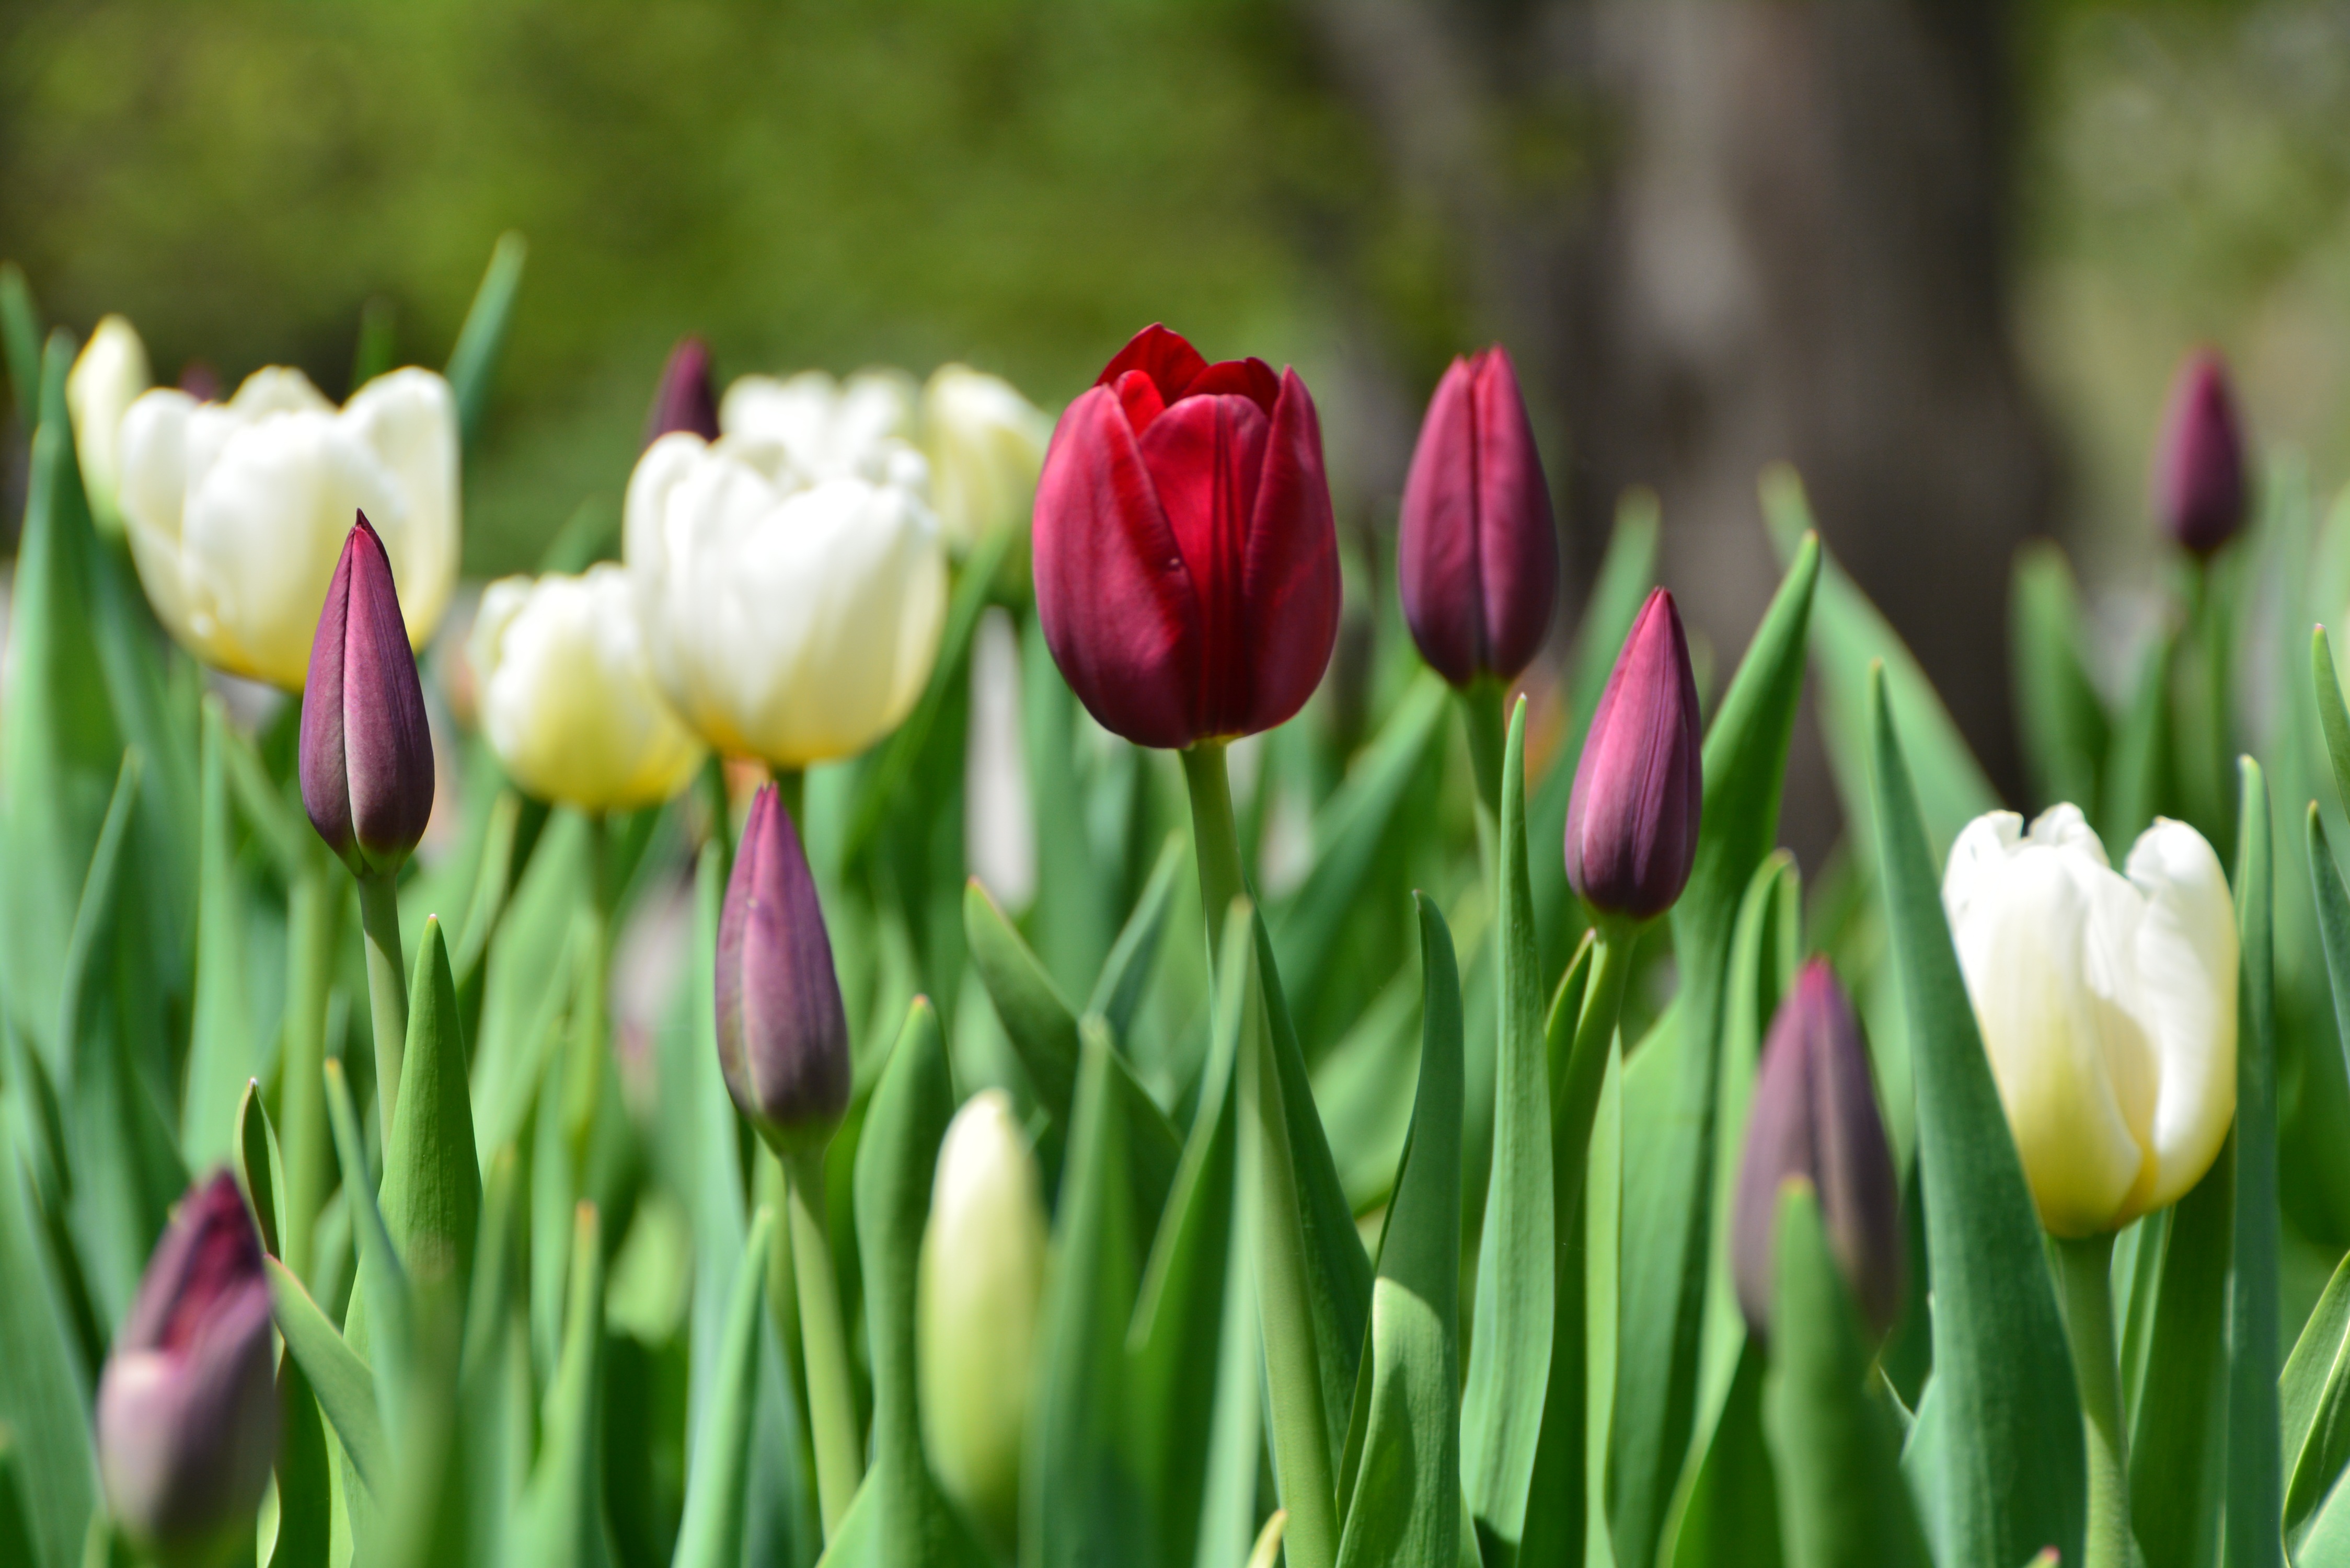
plant, flower, petal, bloom, tulip, spring, garden, flowering plant, lily family, plant stem, land plant